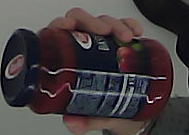
Product: barilla_pomodoro